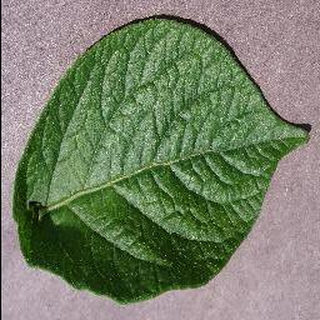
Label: healthy_potato